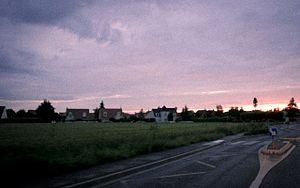
Quincy-sous-Sénart est une commune française située à vingt-cinq kilomètres au sud-est de Paris dans le département de l'Essonne en région Île-de-France.